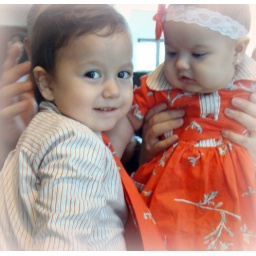
Matching outfits in city weekend... jumprope dress in 6-12 (altered a bit) and sketchbook shirt with matching tie.